Taiwan under Qing rule

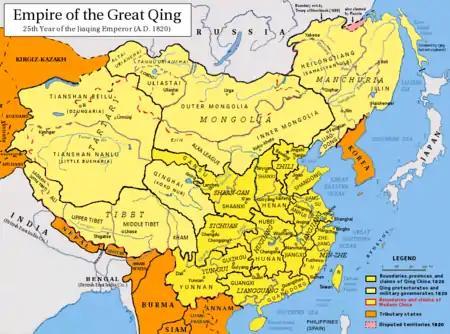
The Qing Empire in 1820, with provinces in yellow, military governorates and protectorates in light yellow, tributary states in orange.

After the defeat of the Kingdom of Tungning at the Battle of Penghu in 1683, the 13-year ruler Zheng Keshuang surrendered to the Qing dynasty. The Kangxi Emperor celebrated the defeat of the Ming loyalist regime in Taiwan which had troubled the Qing for decades. He composed two poems in celebration of the victory. Admiral Shi Lang, who had led Qing forces against the Zheng in naval battle, was awarded a hereditary title, the "Marquis of Sea-Pacification," on 7 October 1683.